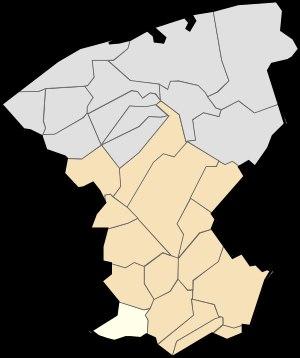
Boursin est une commune française située dans le département du Pas-de-Calais en région Hauts-de-France.